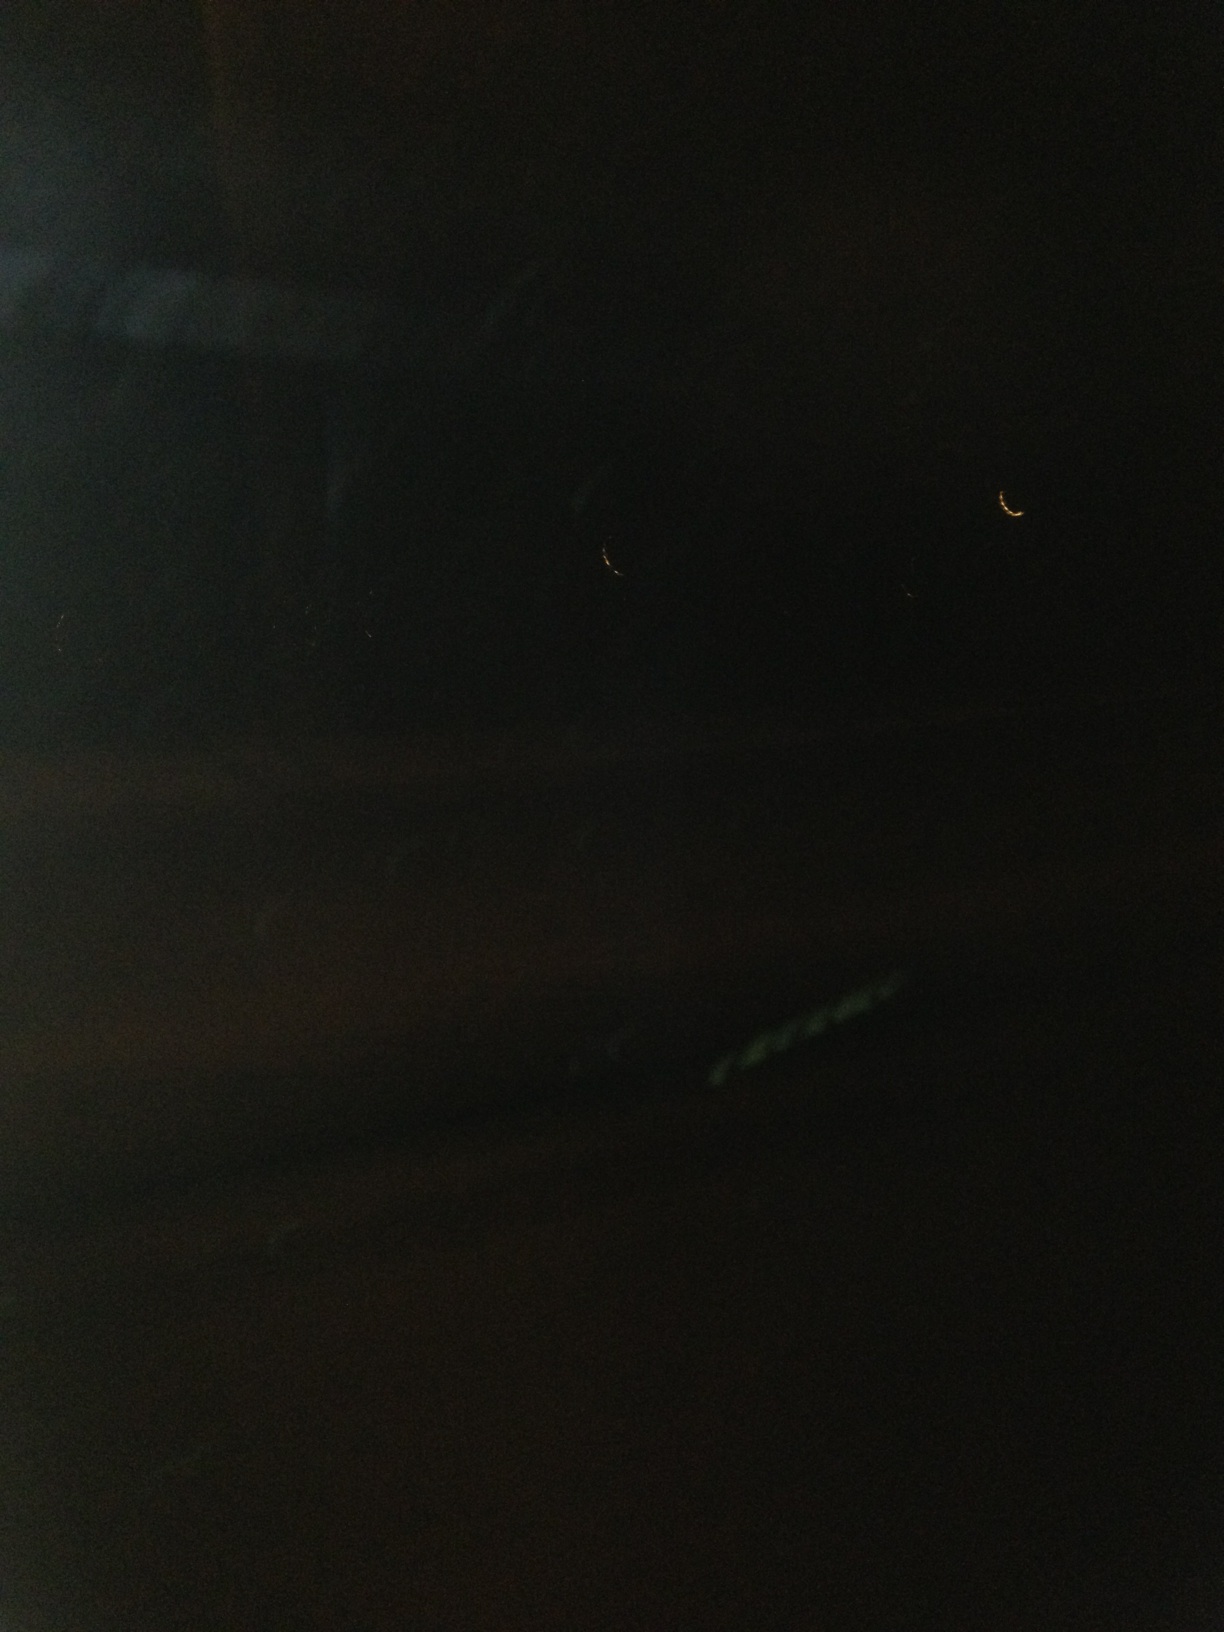Question: What is this?
Answer: unanswerable